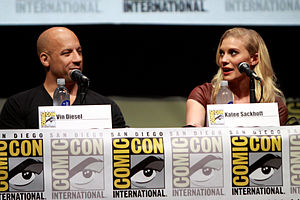
Riddick (film) / Medvirkende
Vin Diesel og Katee Sackhoff på et pressemøde om filmen
Riddick er en science fiction actionfilm med Vin Diesel i hovedrollen som Riddick. Det er den tredje film i The Chronicles of Riddick filmserien og er både skrevet og instrueret af David Twohy som sine forgængere. Filmen havde biografpremiere den 5. september 2013 i Danmark og den 6. september 2013 i USA.